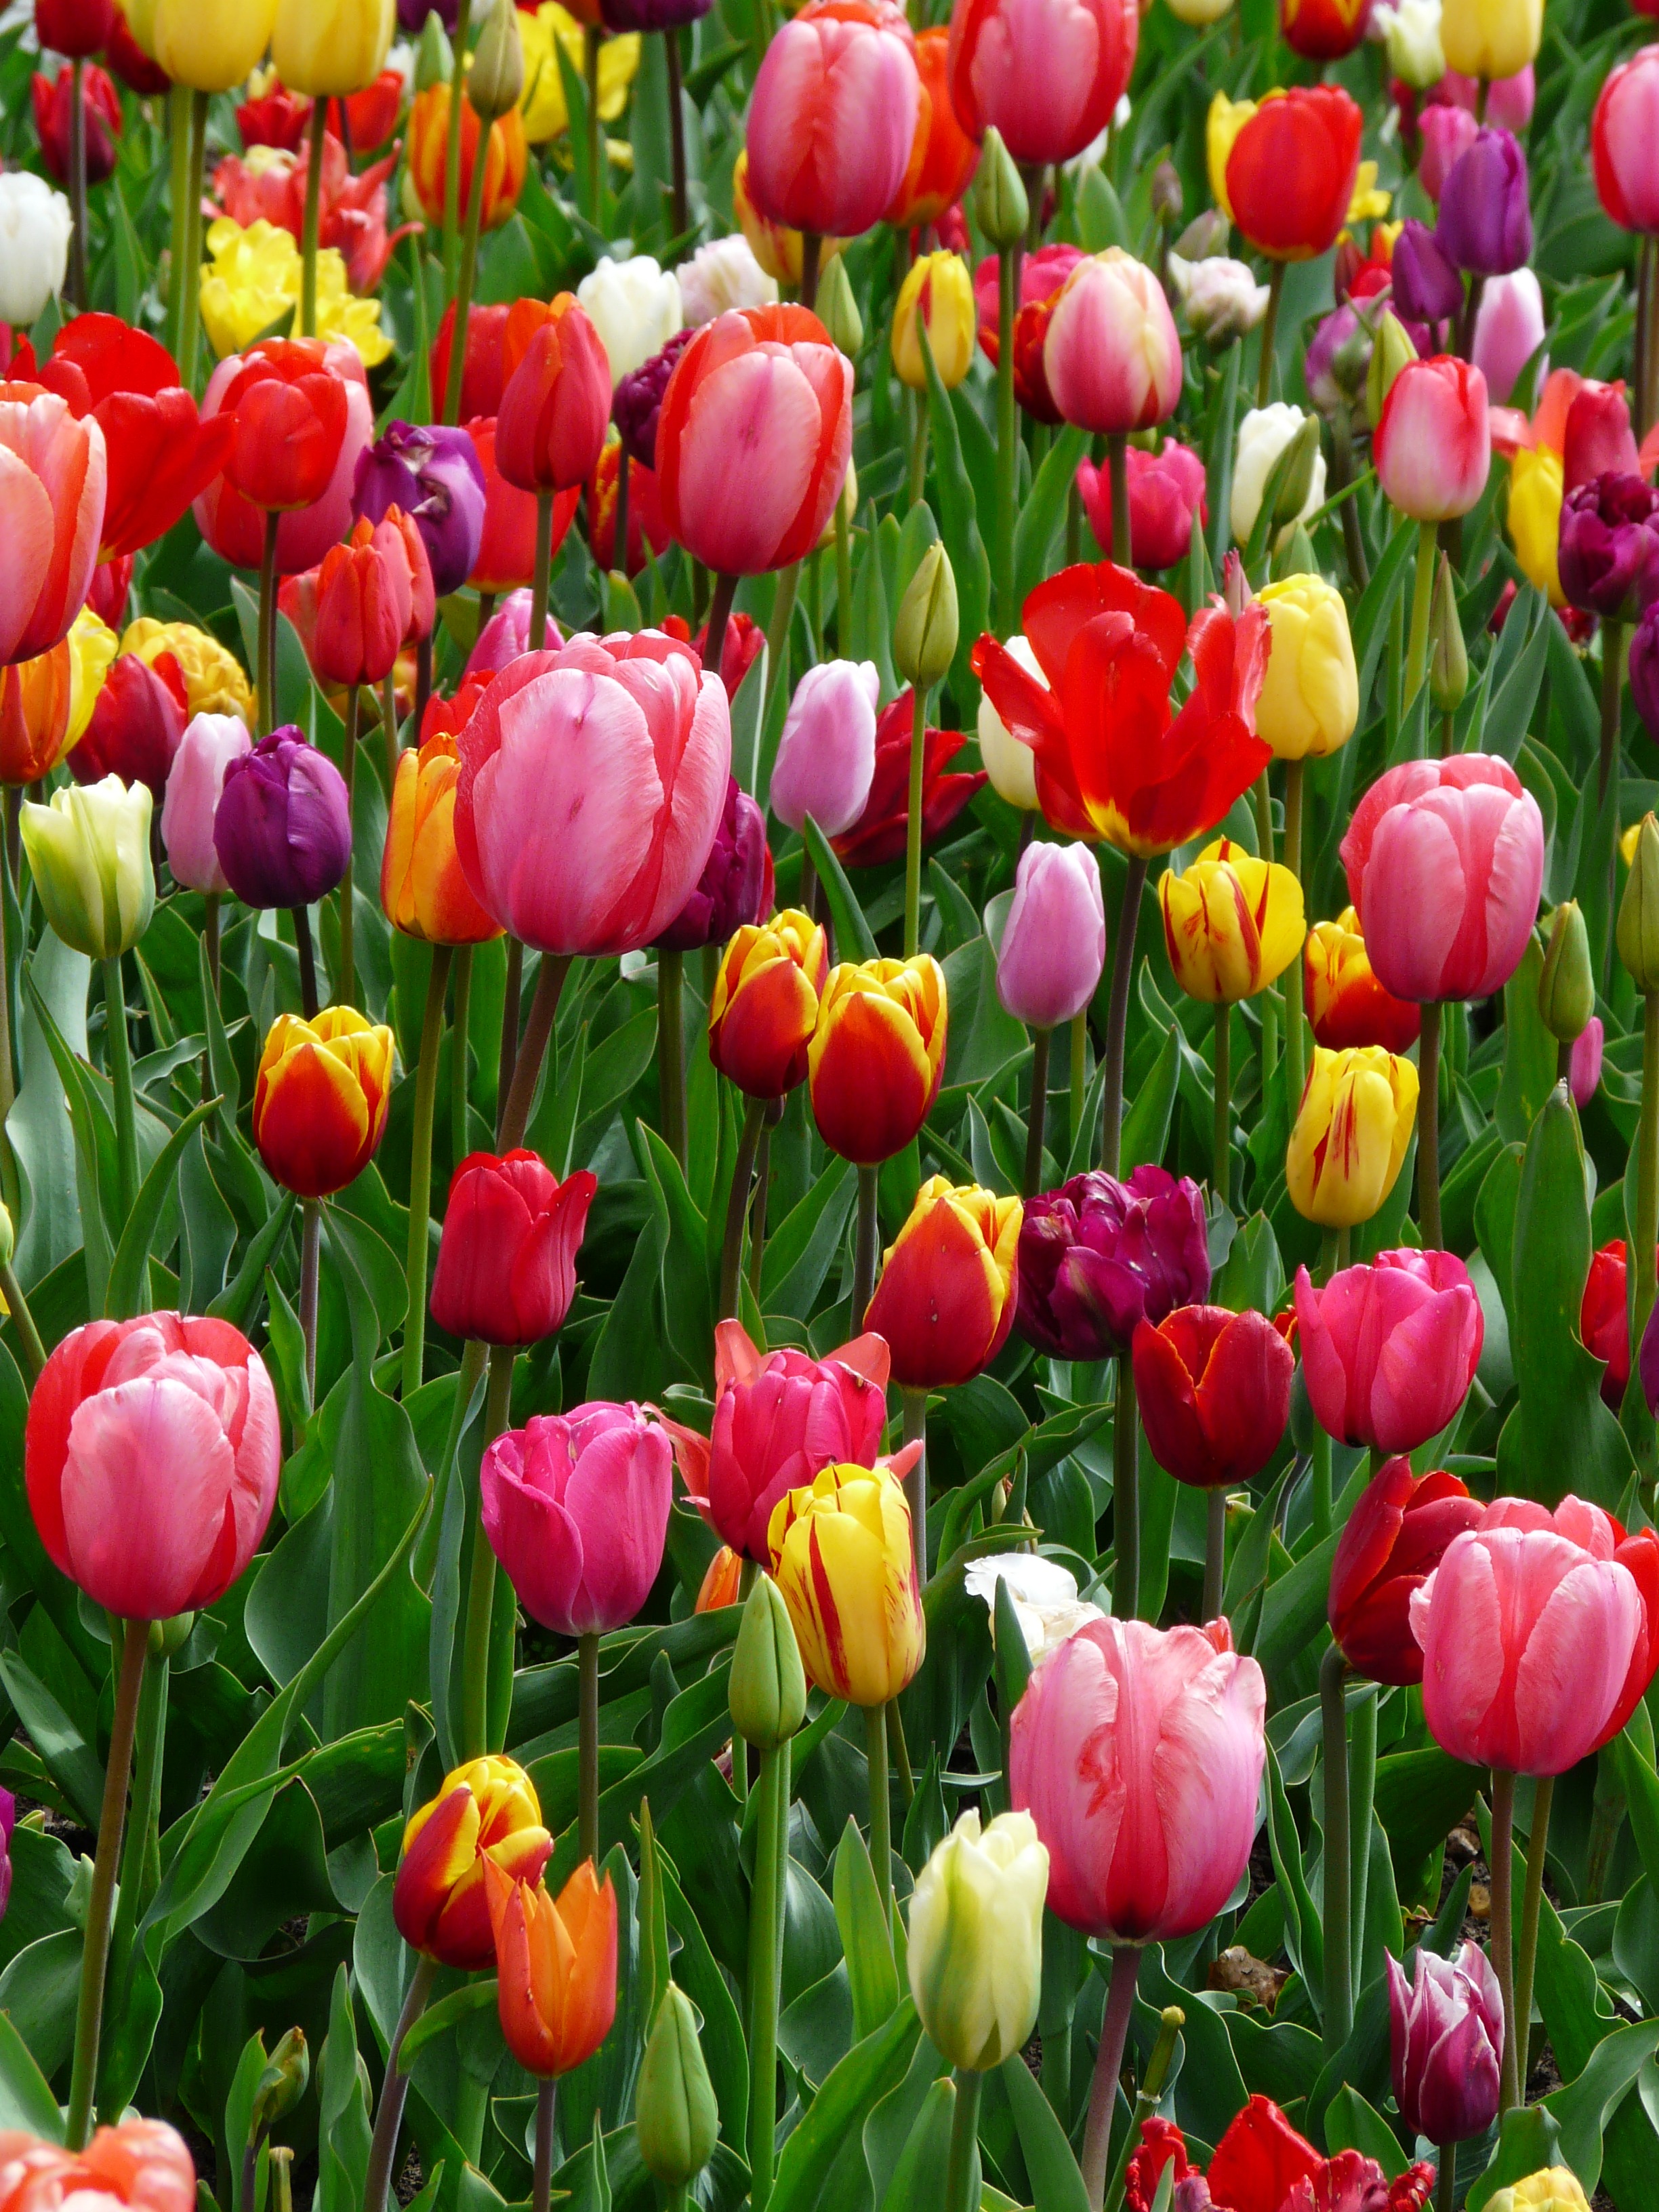
nature, blossom, light, plant, flower, petal, bloom, tulip, color, colorful, flowers, cheerful, happy, bed, joy, all, rays, tulips, flowering plant, joy of life, lily family, land plant